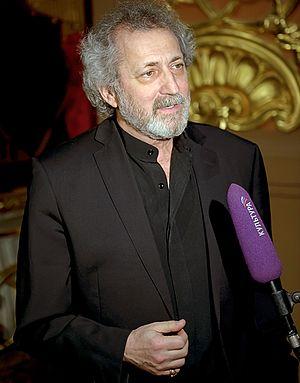
Boris Iakovlevitch Eifman est un danseur et chorégraphe russe né le 22 juillet 1946 à Roubtsovsk, dans le kraï de l'Altaï.